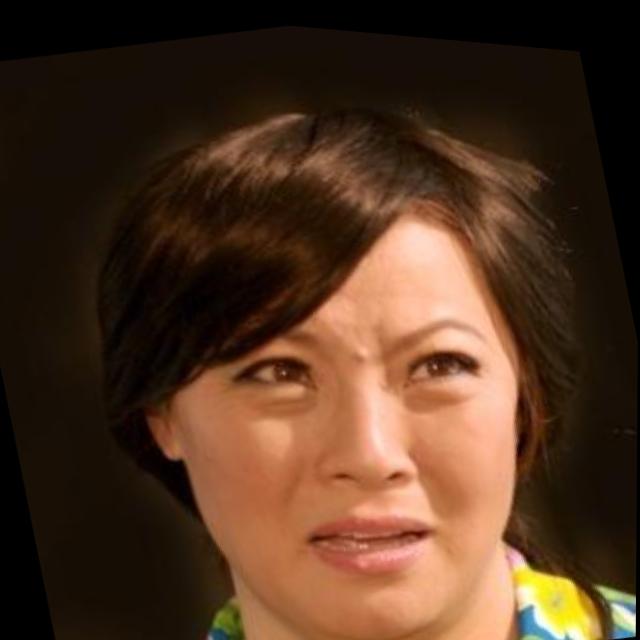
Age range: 45-64